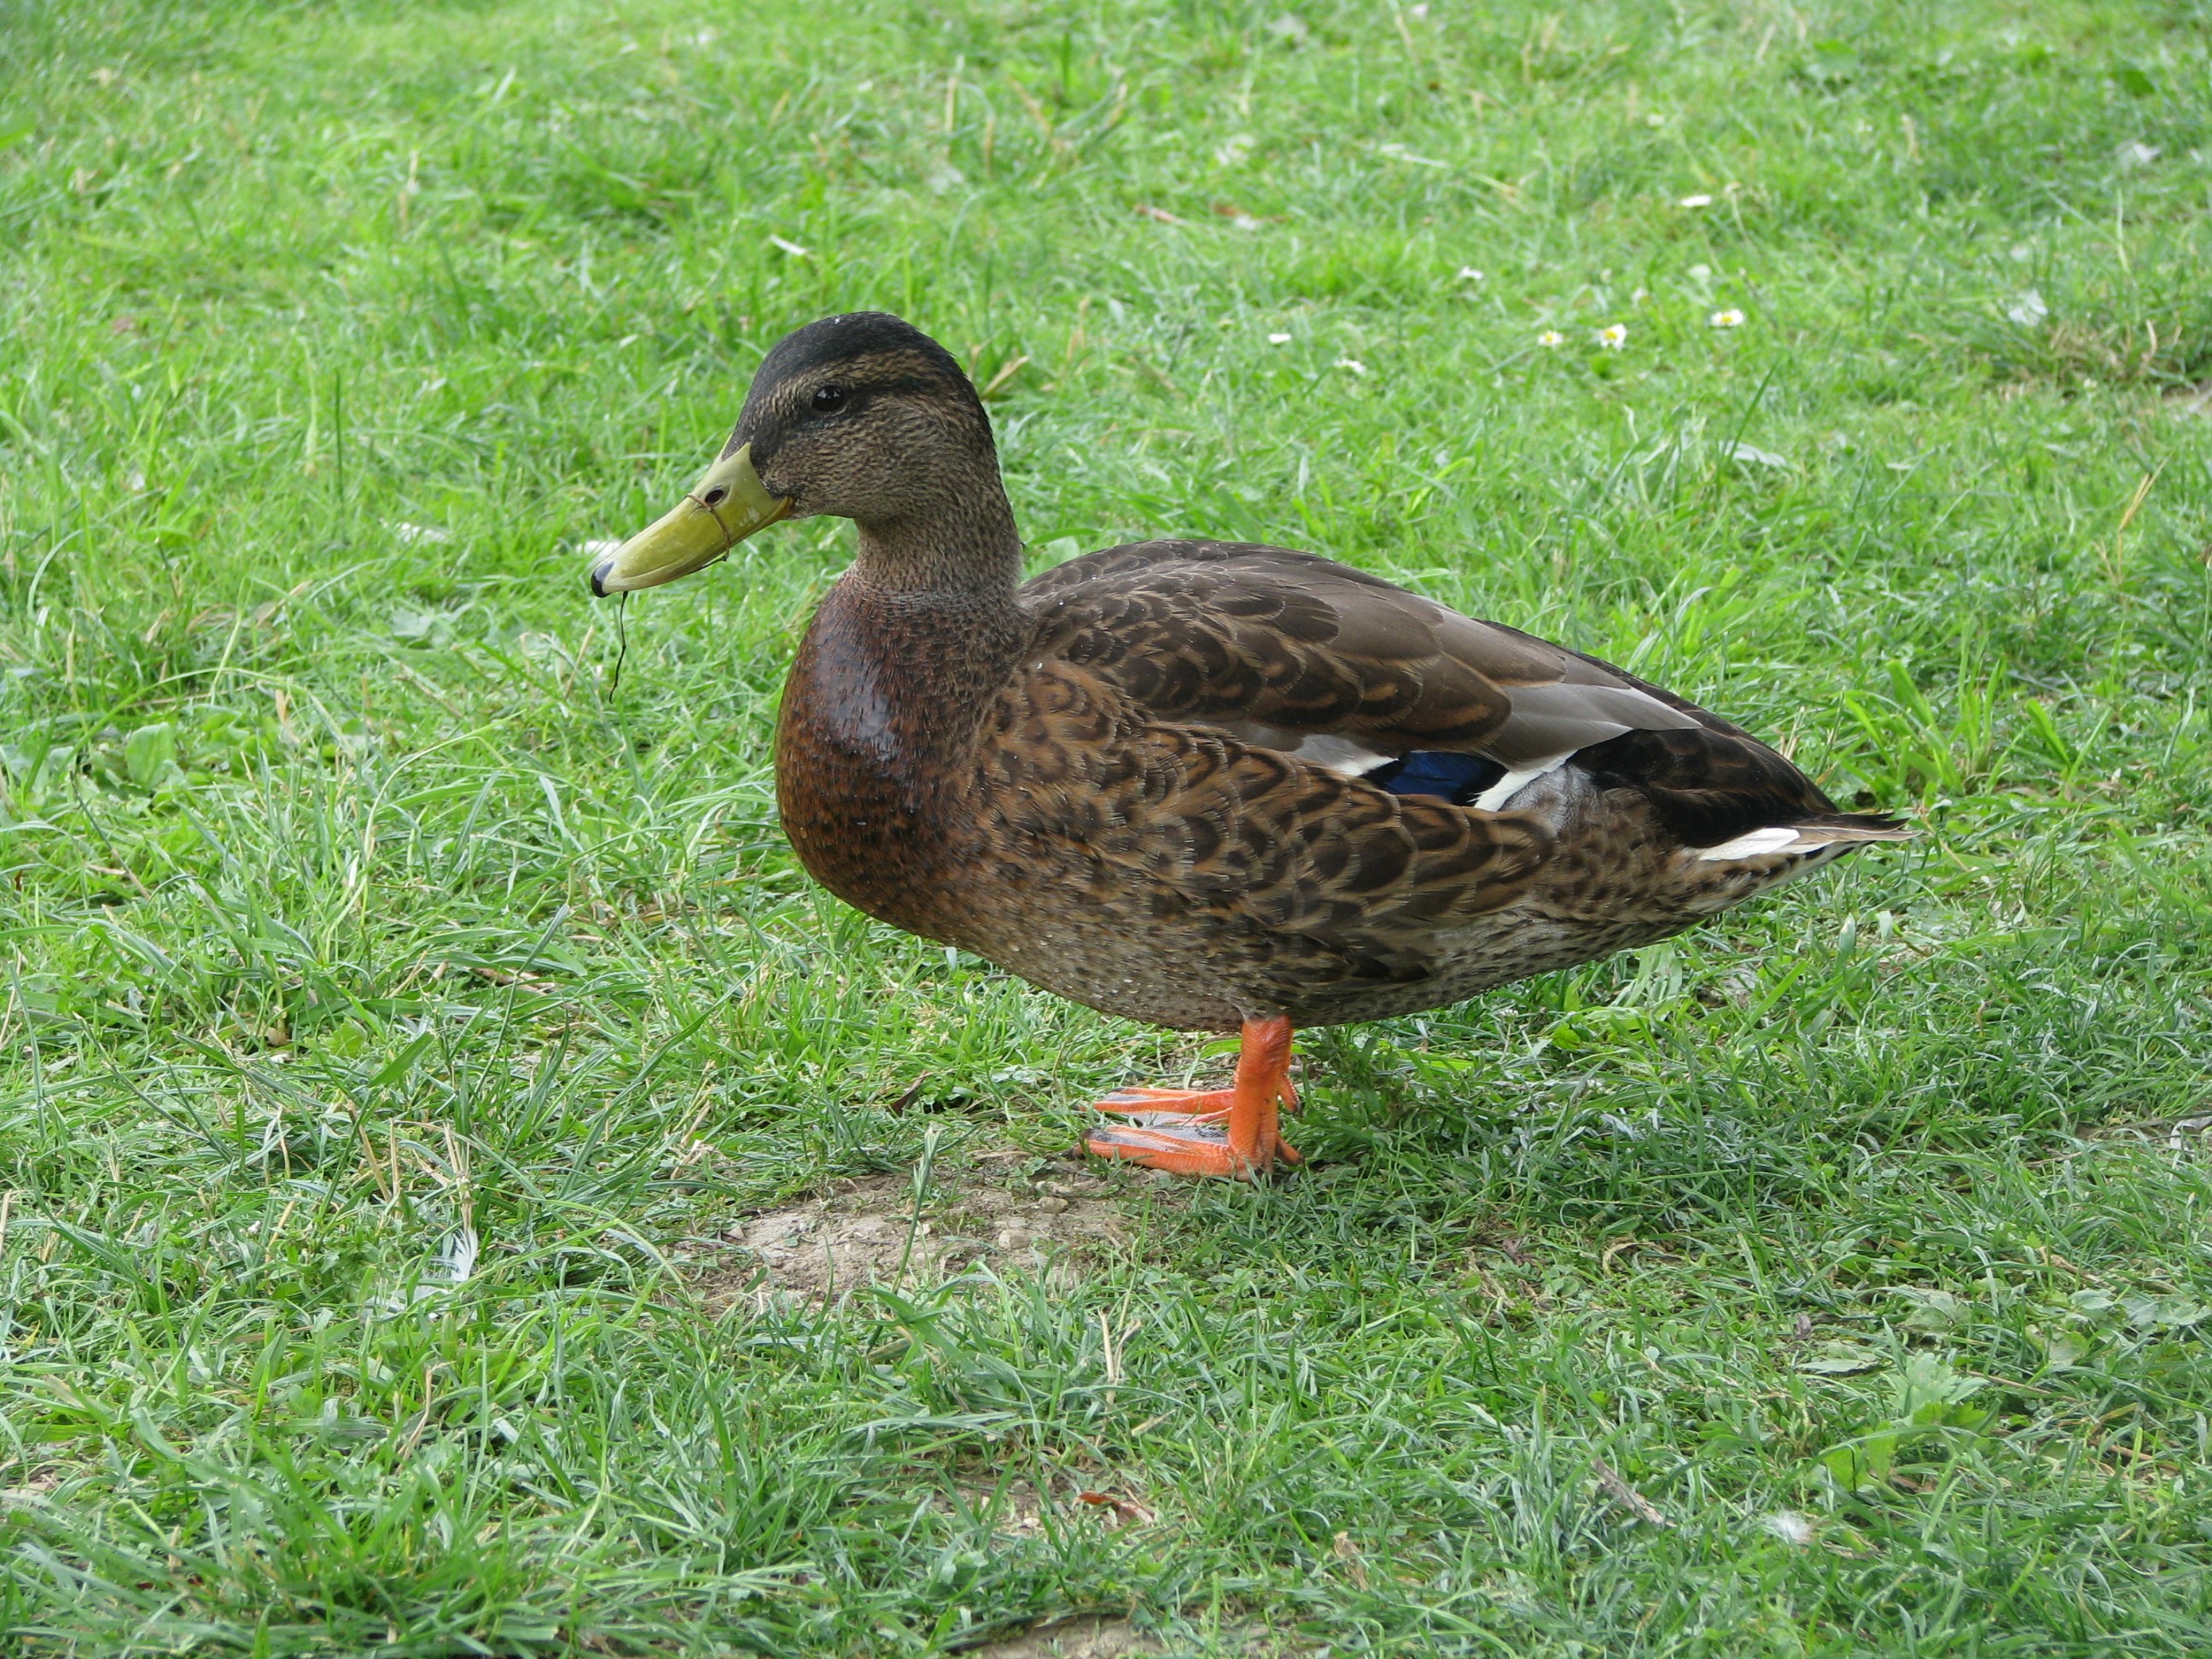
bird, animal, wildlife, beak, fauna, poultry, duck, goose, vertebrate, beautiful, waterfowl, water bird, mallard, canard, ducks geese and swans